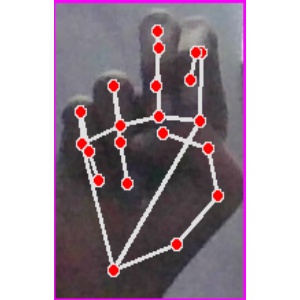
अक्षर: ह